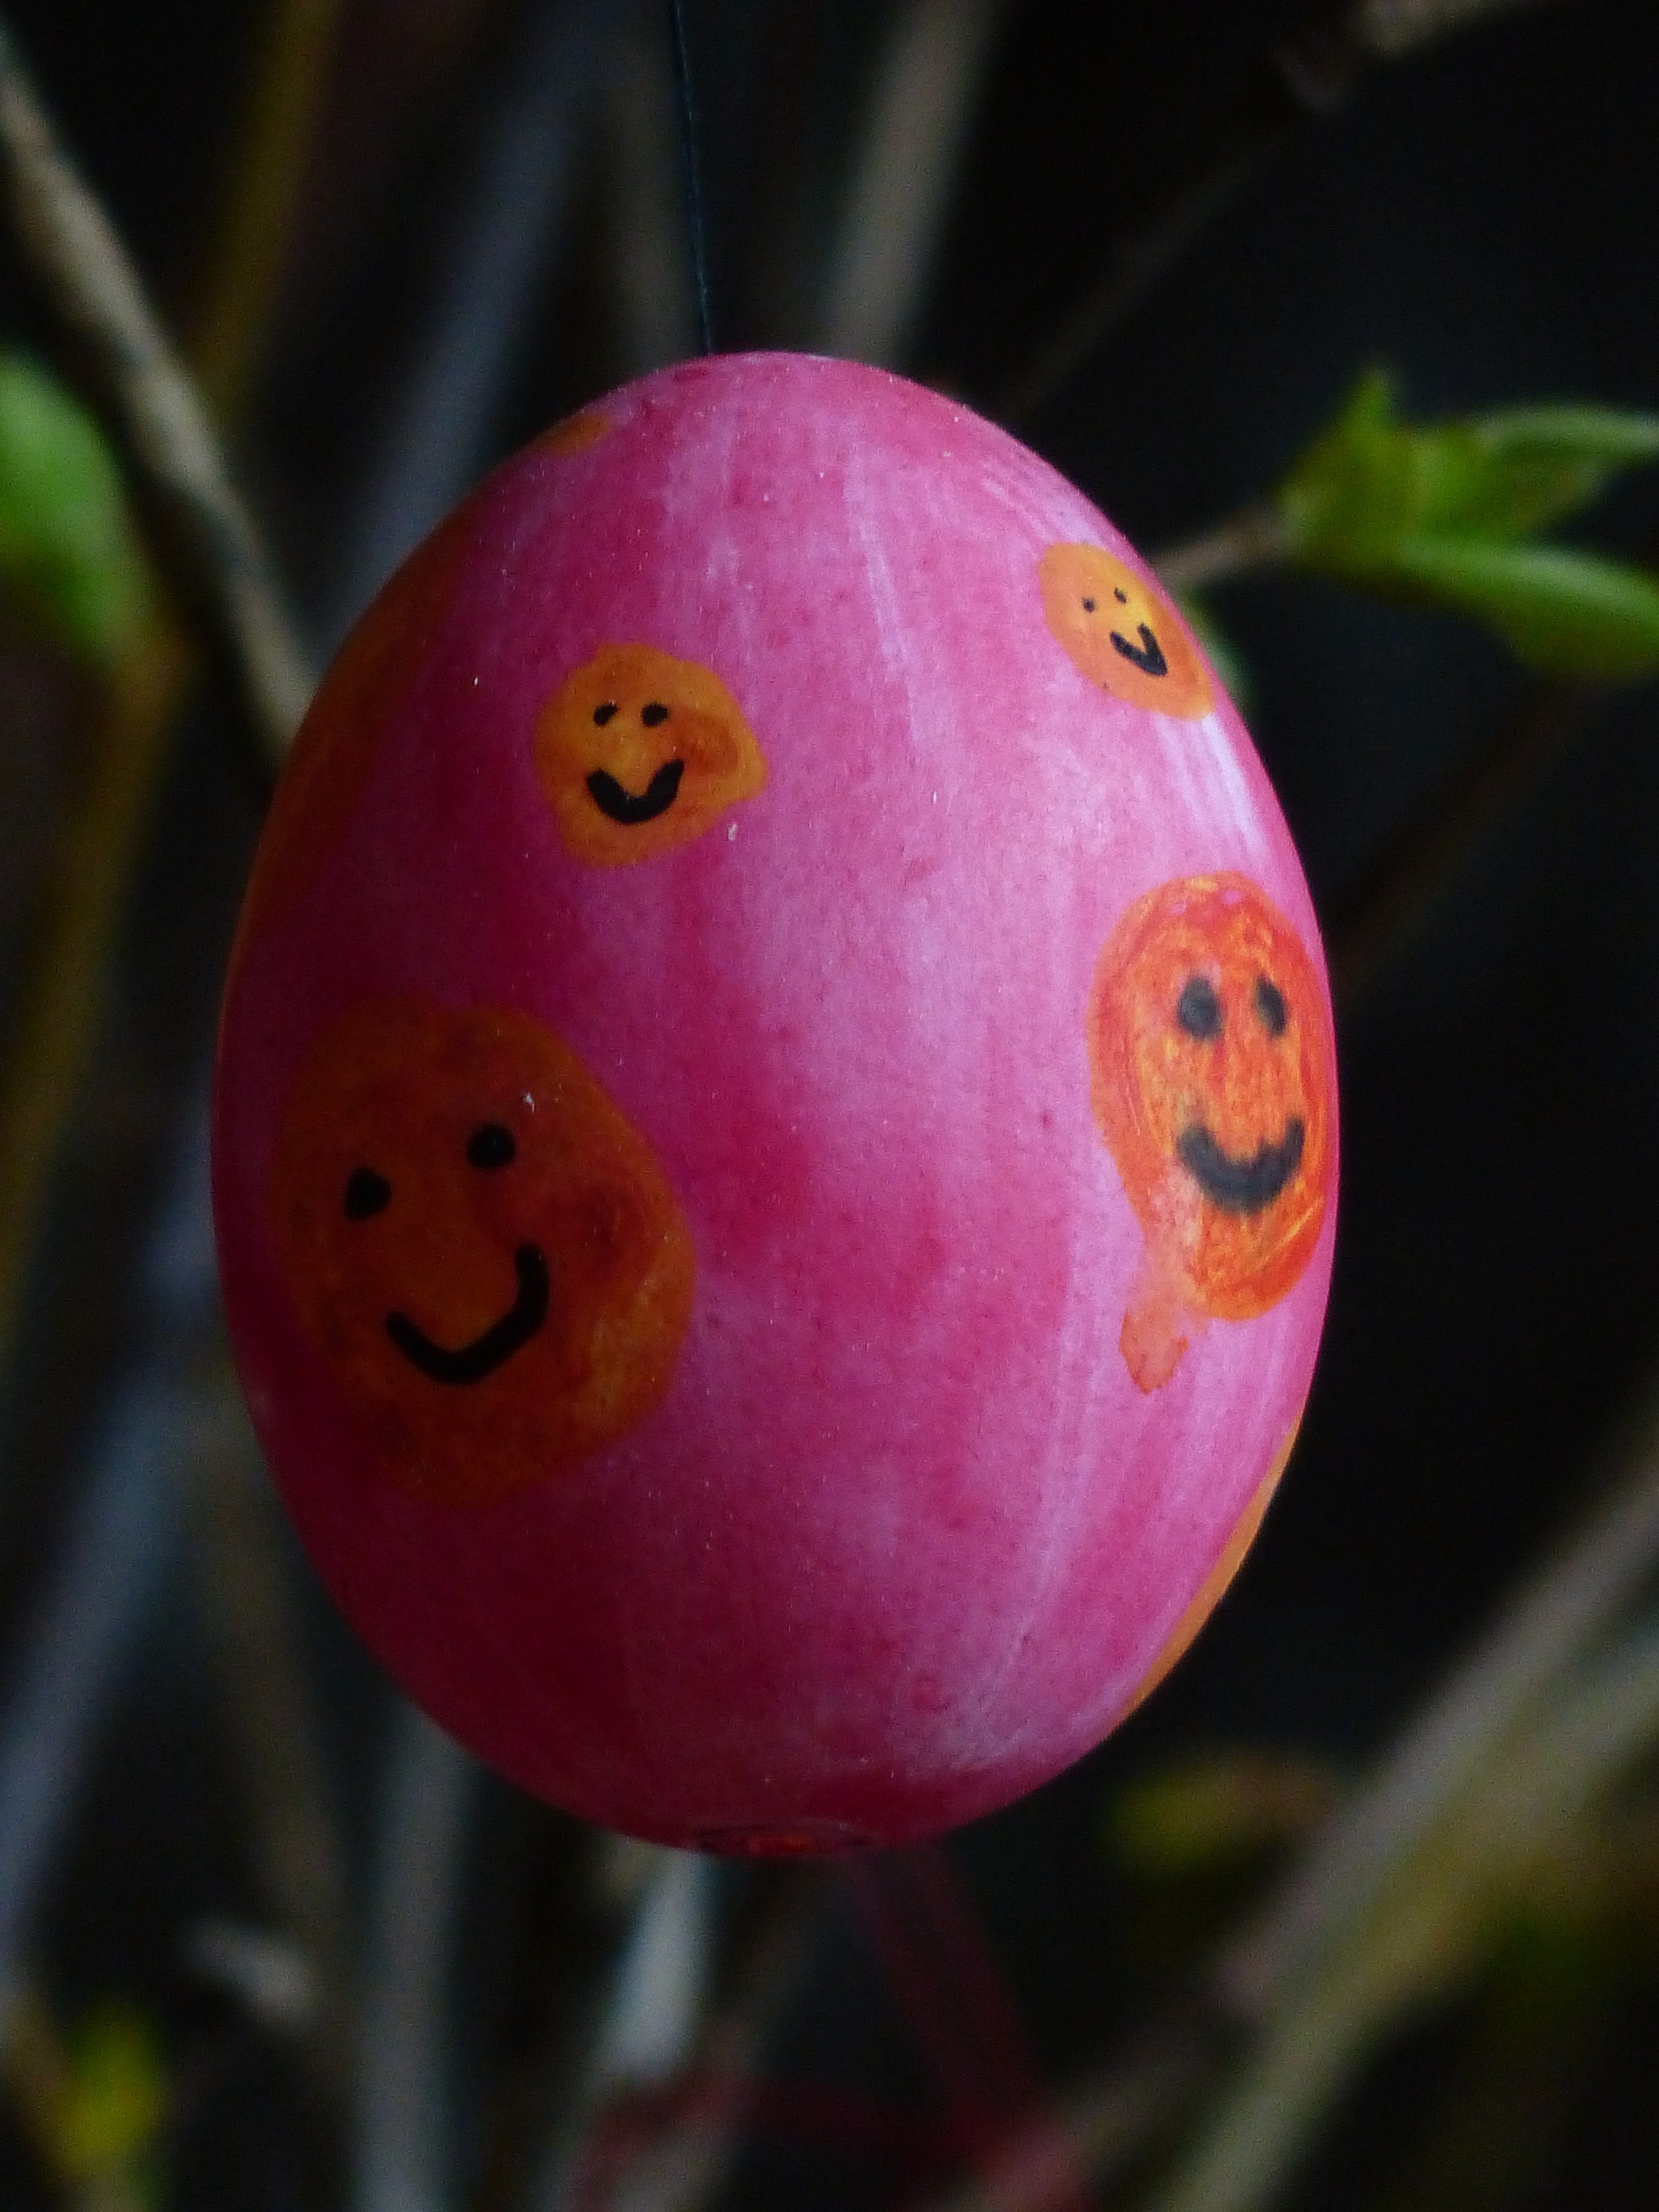
nature, branch, plant, photography, fruit, leaf, flower, food, green, red, produce, color, paint, botany, colorful, flora, shell, ladybird, egg, painting, laugh, watercolor, close up, face, art, easter, easter eggs, smiley, macro photography, hollow, tinker, flowering plant, easter egg, easter egg painting, blown out, blow out, plant stem, land plant, self painted